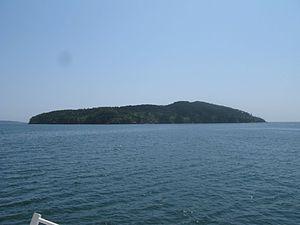
Tashiro-jima est une petite île dépendant de la municipalité d'Ishinomaki dans la préfecture de Miyagi au Japon. Elle se trouve dans l'océan Pacifique au large de la péninsule d'Oshika, à l'ouest d'Ajishima.